Indonesia at the Asian Games

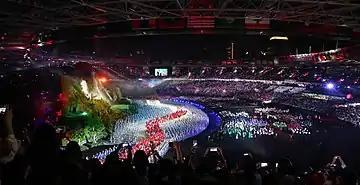
2018 Asian Games opening ceremony in Jakarta.

Jakarta, the national capital of Indonesia, has hosted the Asian Games in 1962 Asian Games and the 2018 Asian Games with Palembang. In 2018, for the first time, the Summer Asian Games were co-hosted by two regions.